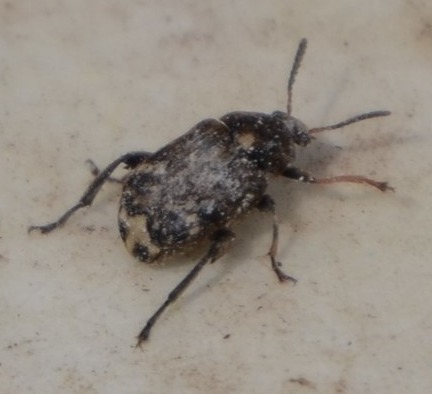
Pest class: pea_weevil